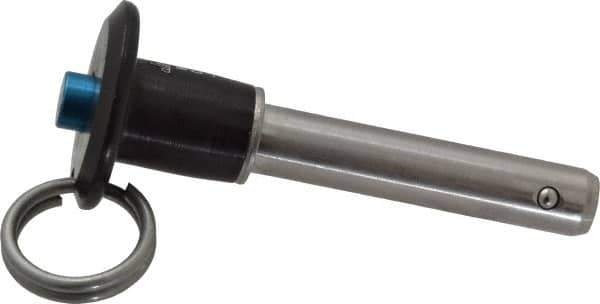
Jergens - 3/8" Diam, 1-1/2" Usable Length, Button Handle, Push Button Quick Release Pin - 3" Overall Length, Grade 17-4 Stainless Steel, Passivated Finish
Item #: 89816896 Brand: Jergens Model #: 800652 Exact Tooling IR#: 04 Features and Benefits Push-button quick-release pins are positive-locking pins installed and removed through a simple push of a button. Button handle quick-release pins feature a small push button on the pin s head. The pin is inserted and removed by pushing the button. Stainless steel is a strong, corrosion-resistant alloy with excellent resistance to heat. It is used in high-stress, outdoor and corrosive applications. Product Specifications Type Push Button Quick Release Pin Handle Type Button Handle System of Measurement Inch Pin Diameter (Inch) 3/8 Usable Length (Decimal Inch) 1.5000 Usable Length (Inch) 1-1/2 Overall Length (Inch) 3 Pin Material Stainless Steel Pin Finish/Coating Passivated Pin Material Grade 17-4 Breaking Strength (Lb.) 20700.00 Breaking Strength Measurement Double Shear Includes Split Ring Ball Material Stainless Steel Ball Material Grade 440C Ball Hardness RC 40 Shank Hardness RC 40 Spindle Hardness RC 40 Fastener Standard AMS-QQ-P-35; MIL-A-8625; MIL-C-5541; MIL-H-6875; QQ-P-416 Handle Material Aluminum
Brand: Jergens
Category: Hardware > Hardware Accessories > Hardware Fasteners